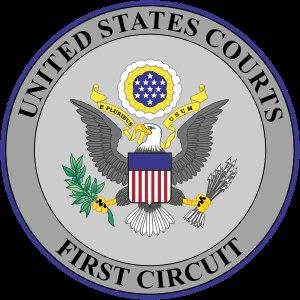
La cour d’appel des États-Unis pour le premier circuit, sise à Boston, est une cour d'appel fédérale américaine, devant laquelle sont interjetés les appels en provenance des cinq cours de district suivantes :